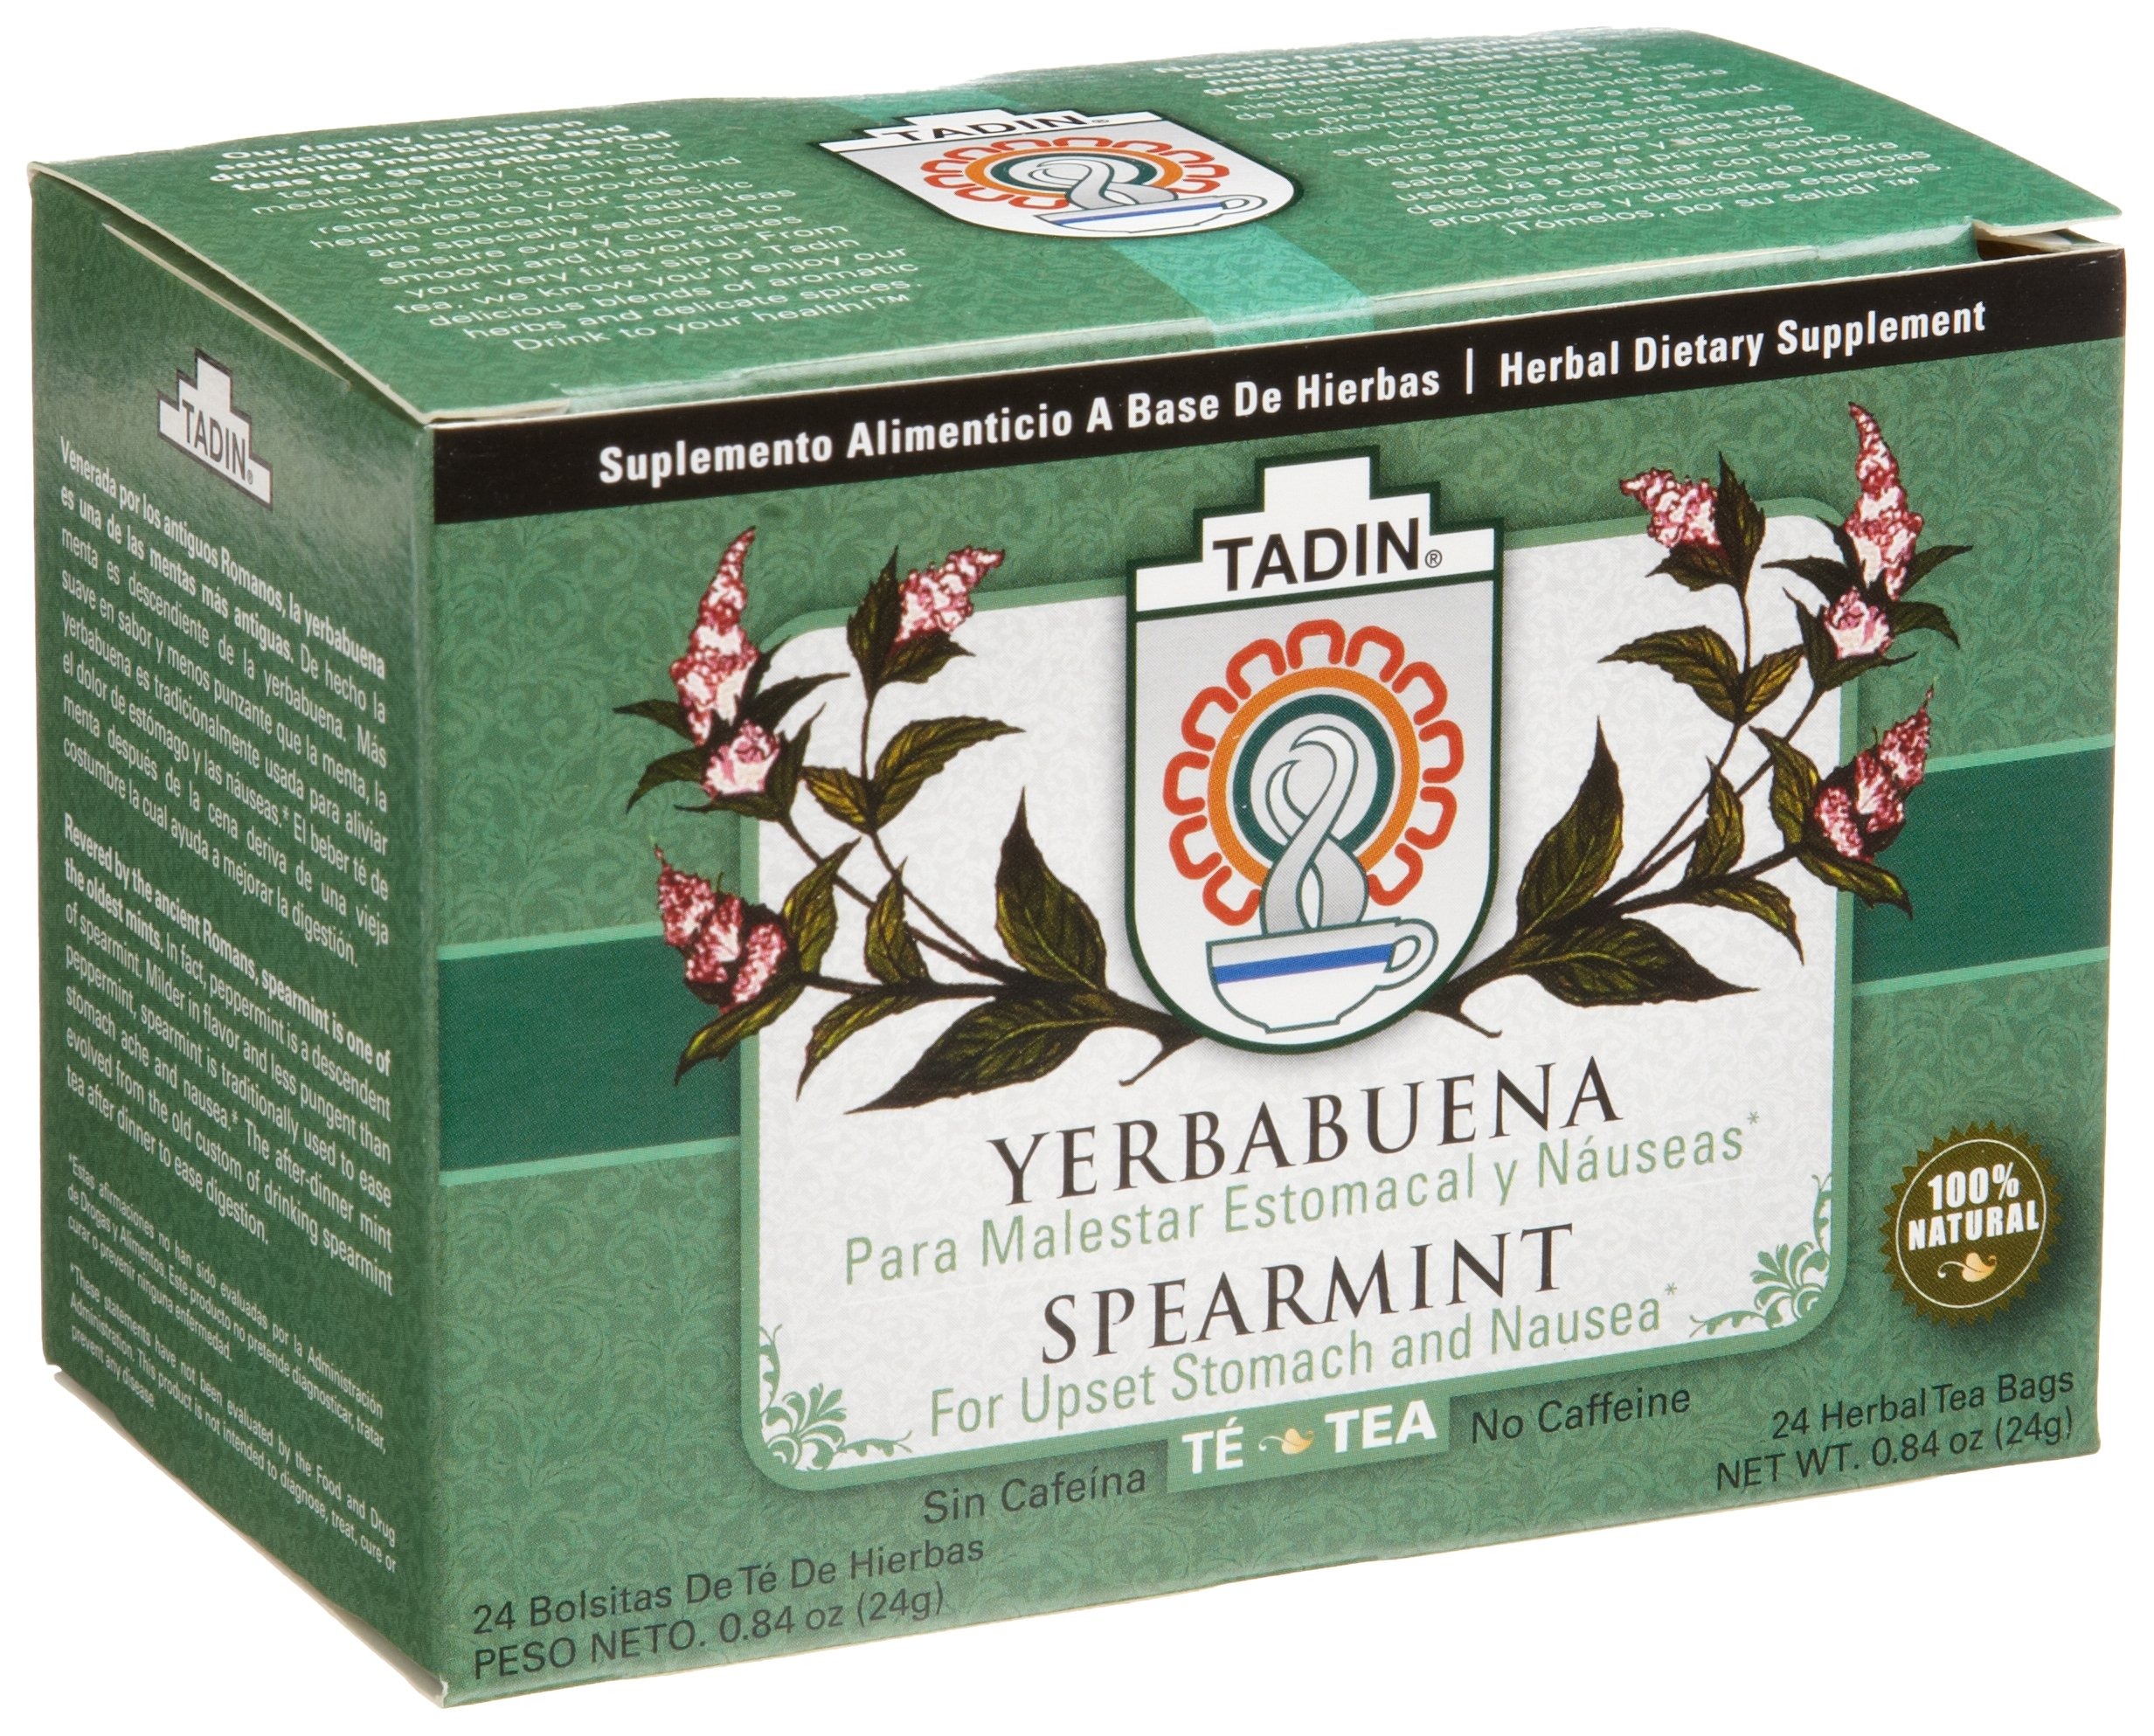
Item Name: Tadin Tea, Yerbabuena (Spearmint) Tea, 24-Count Tea Bags (Pack of 12)
Bullet Point: Pack of twelve boxes, each box contains 24-count teabags (total of 288 tea bags)
Value: 288.0
Unit: Count

Price: 8.01